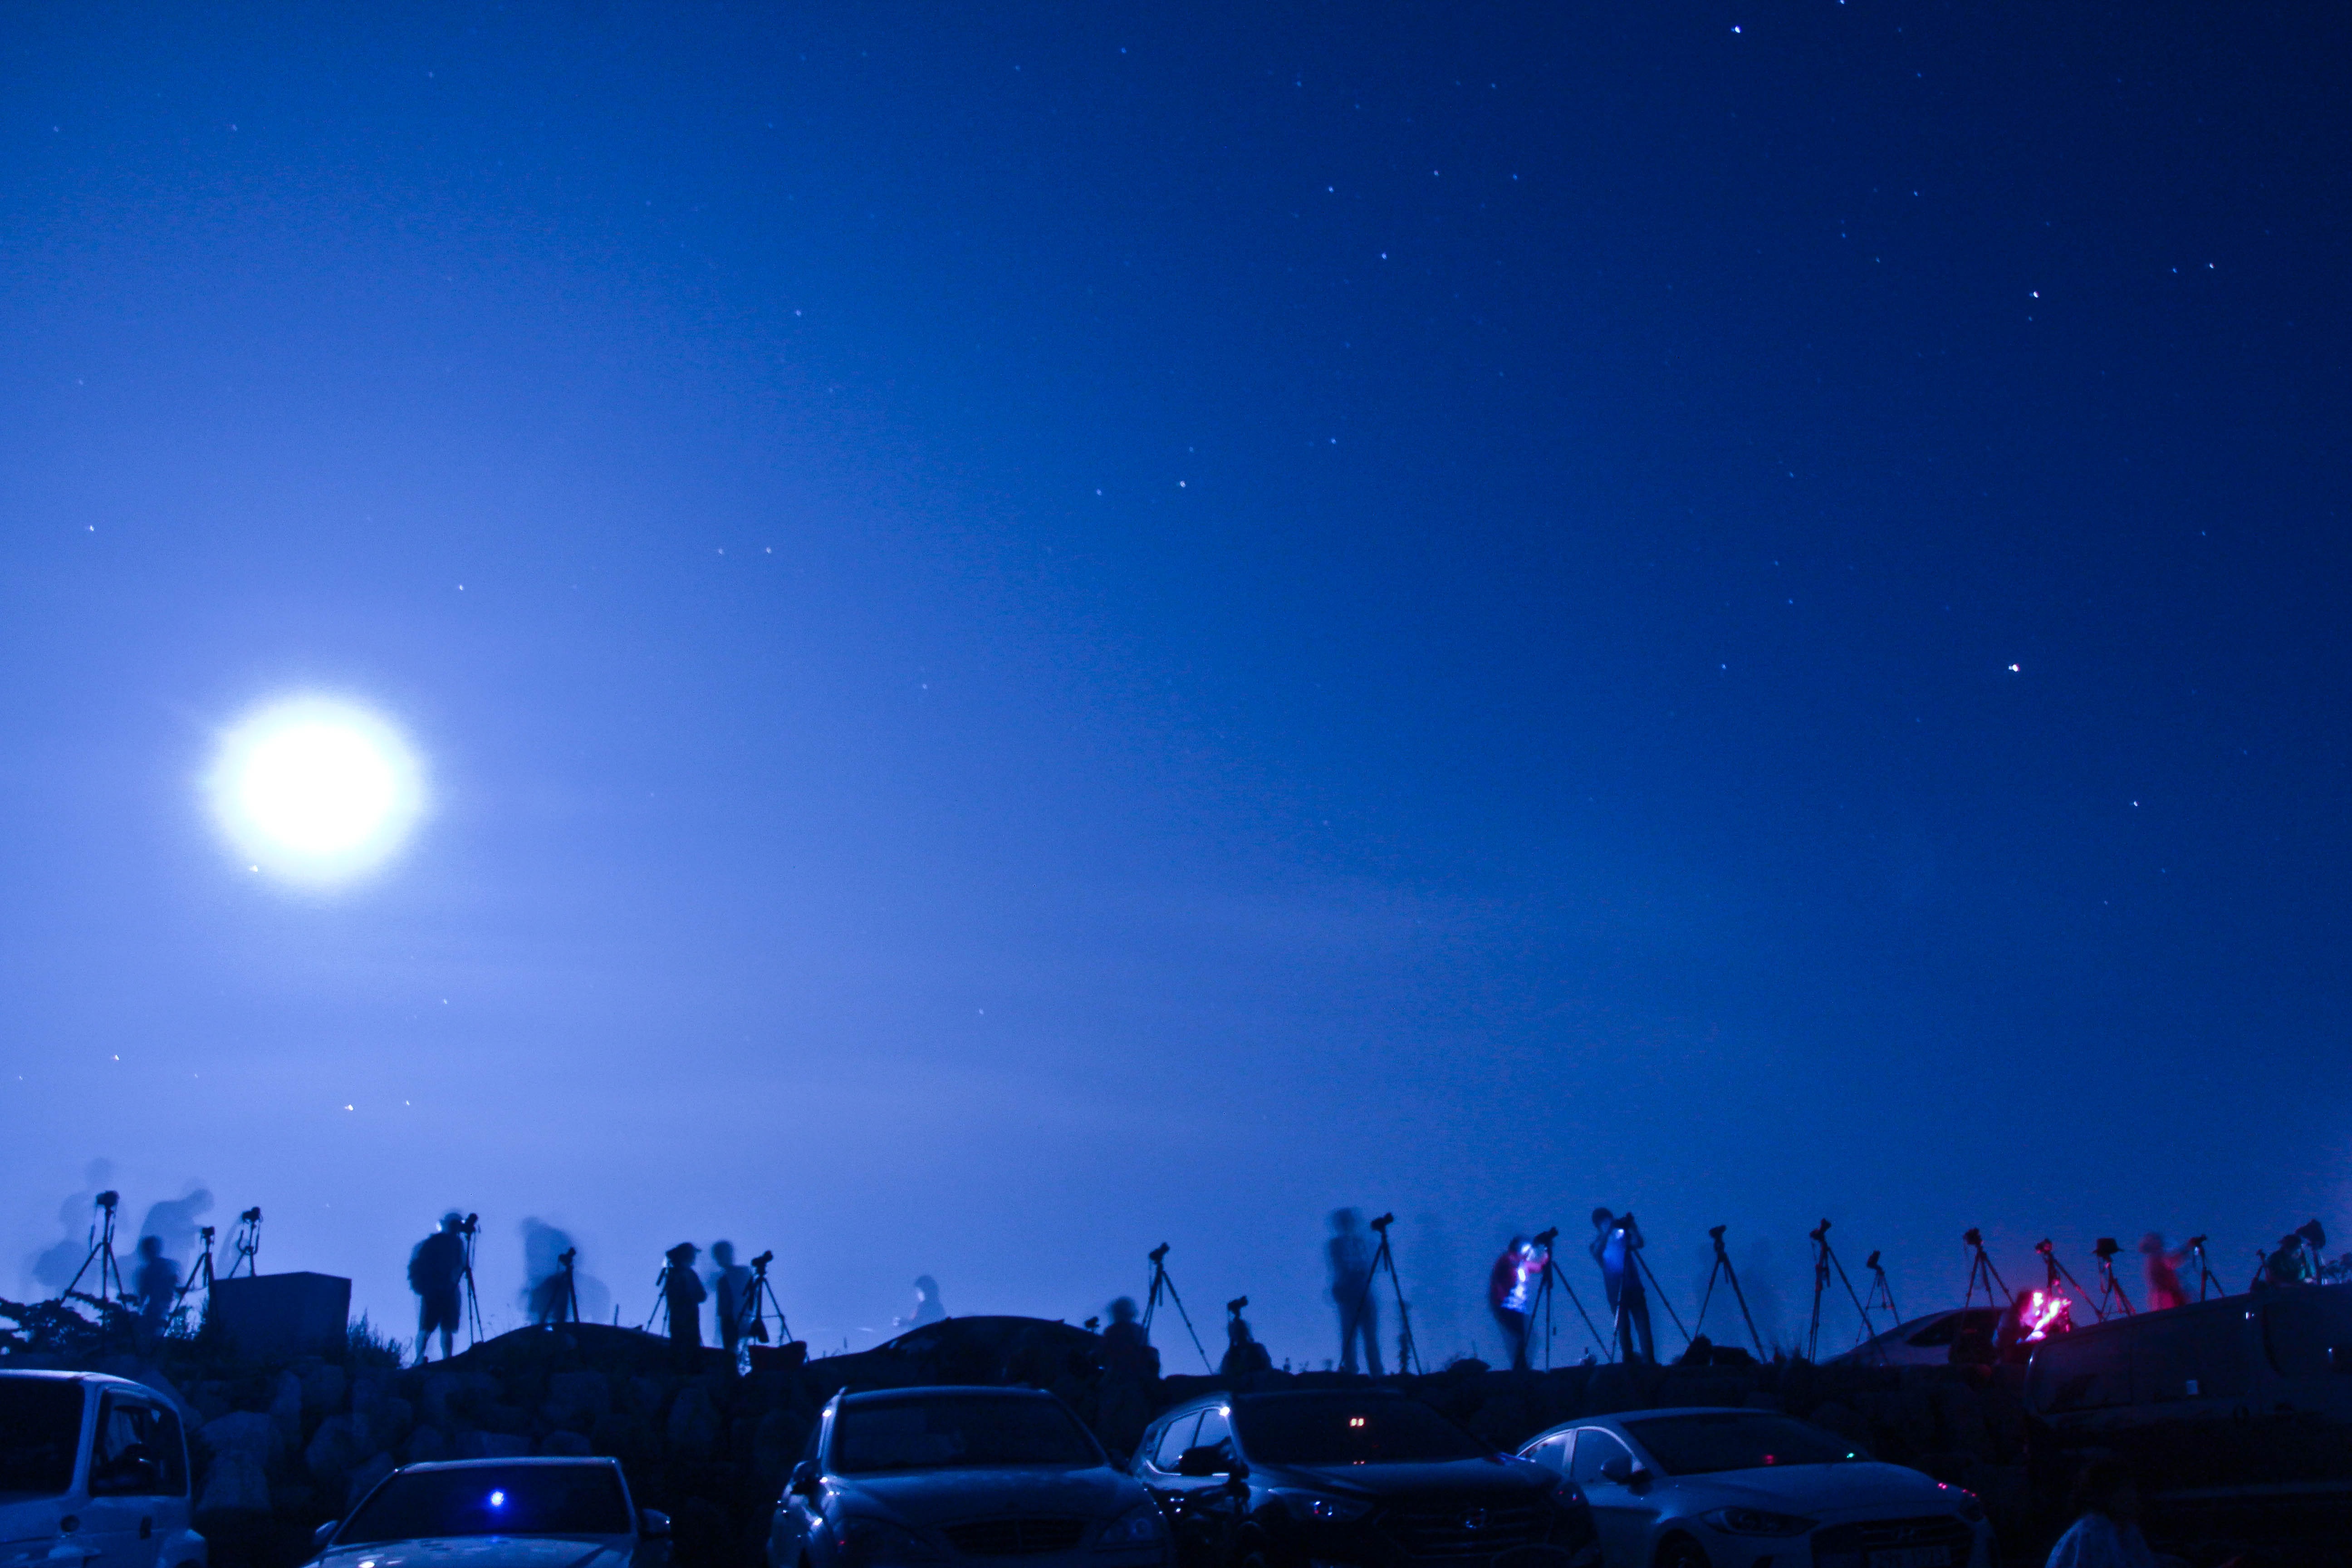
light, sky, night, star, atmosphere, dusk, evening, shooting star, darkness, galaxy, moon, moonlight, observatory, astronomy, shiny, midnight, night view, starlight, the milky way, the night sky, the darkness, astronomical object, atmosphere of earth